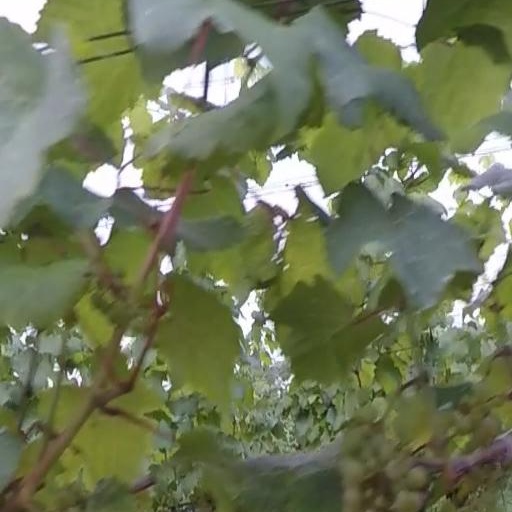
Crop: grape